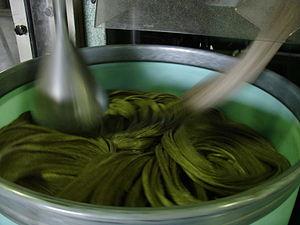
Ruban de lin obtenu après peignage.
Le lin cultivé est une espèce de plantes dicotylédones de la famille des Linaceae, originaire d'Eurasie.